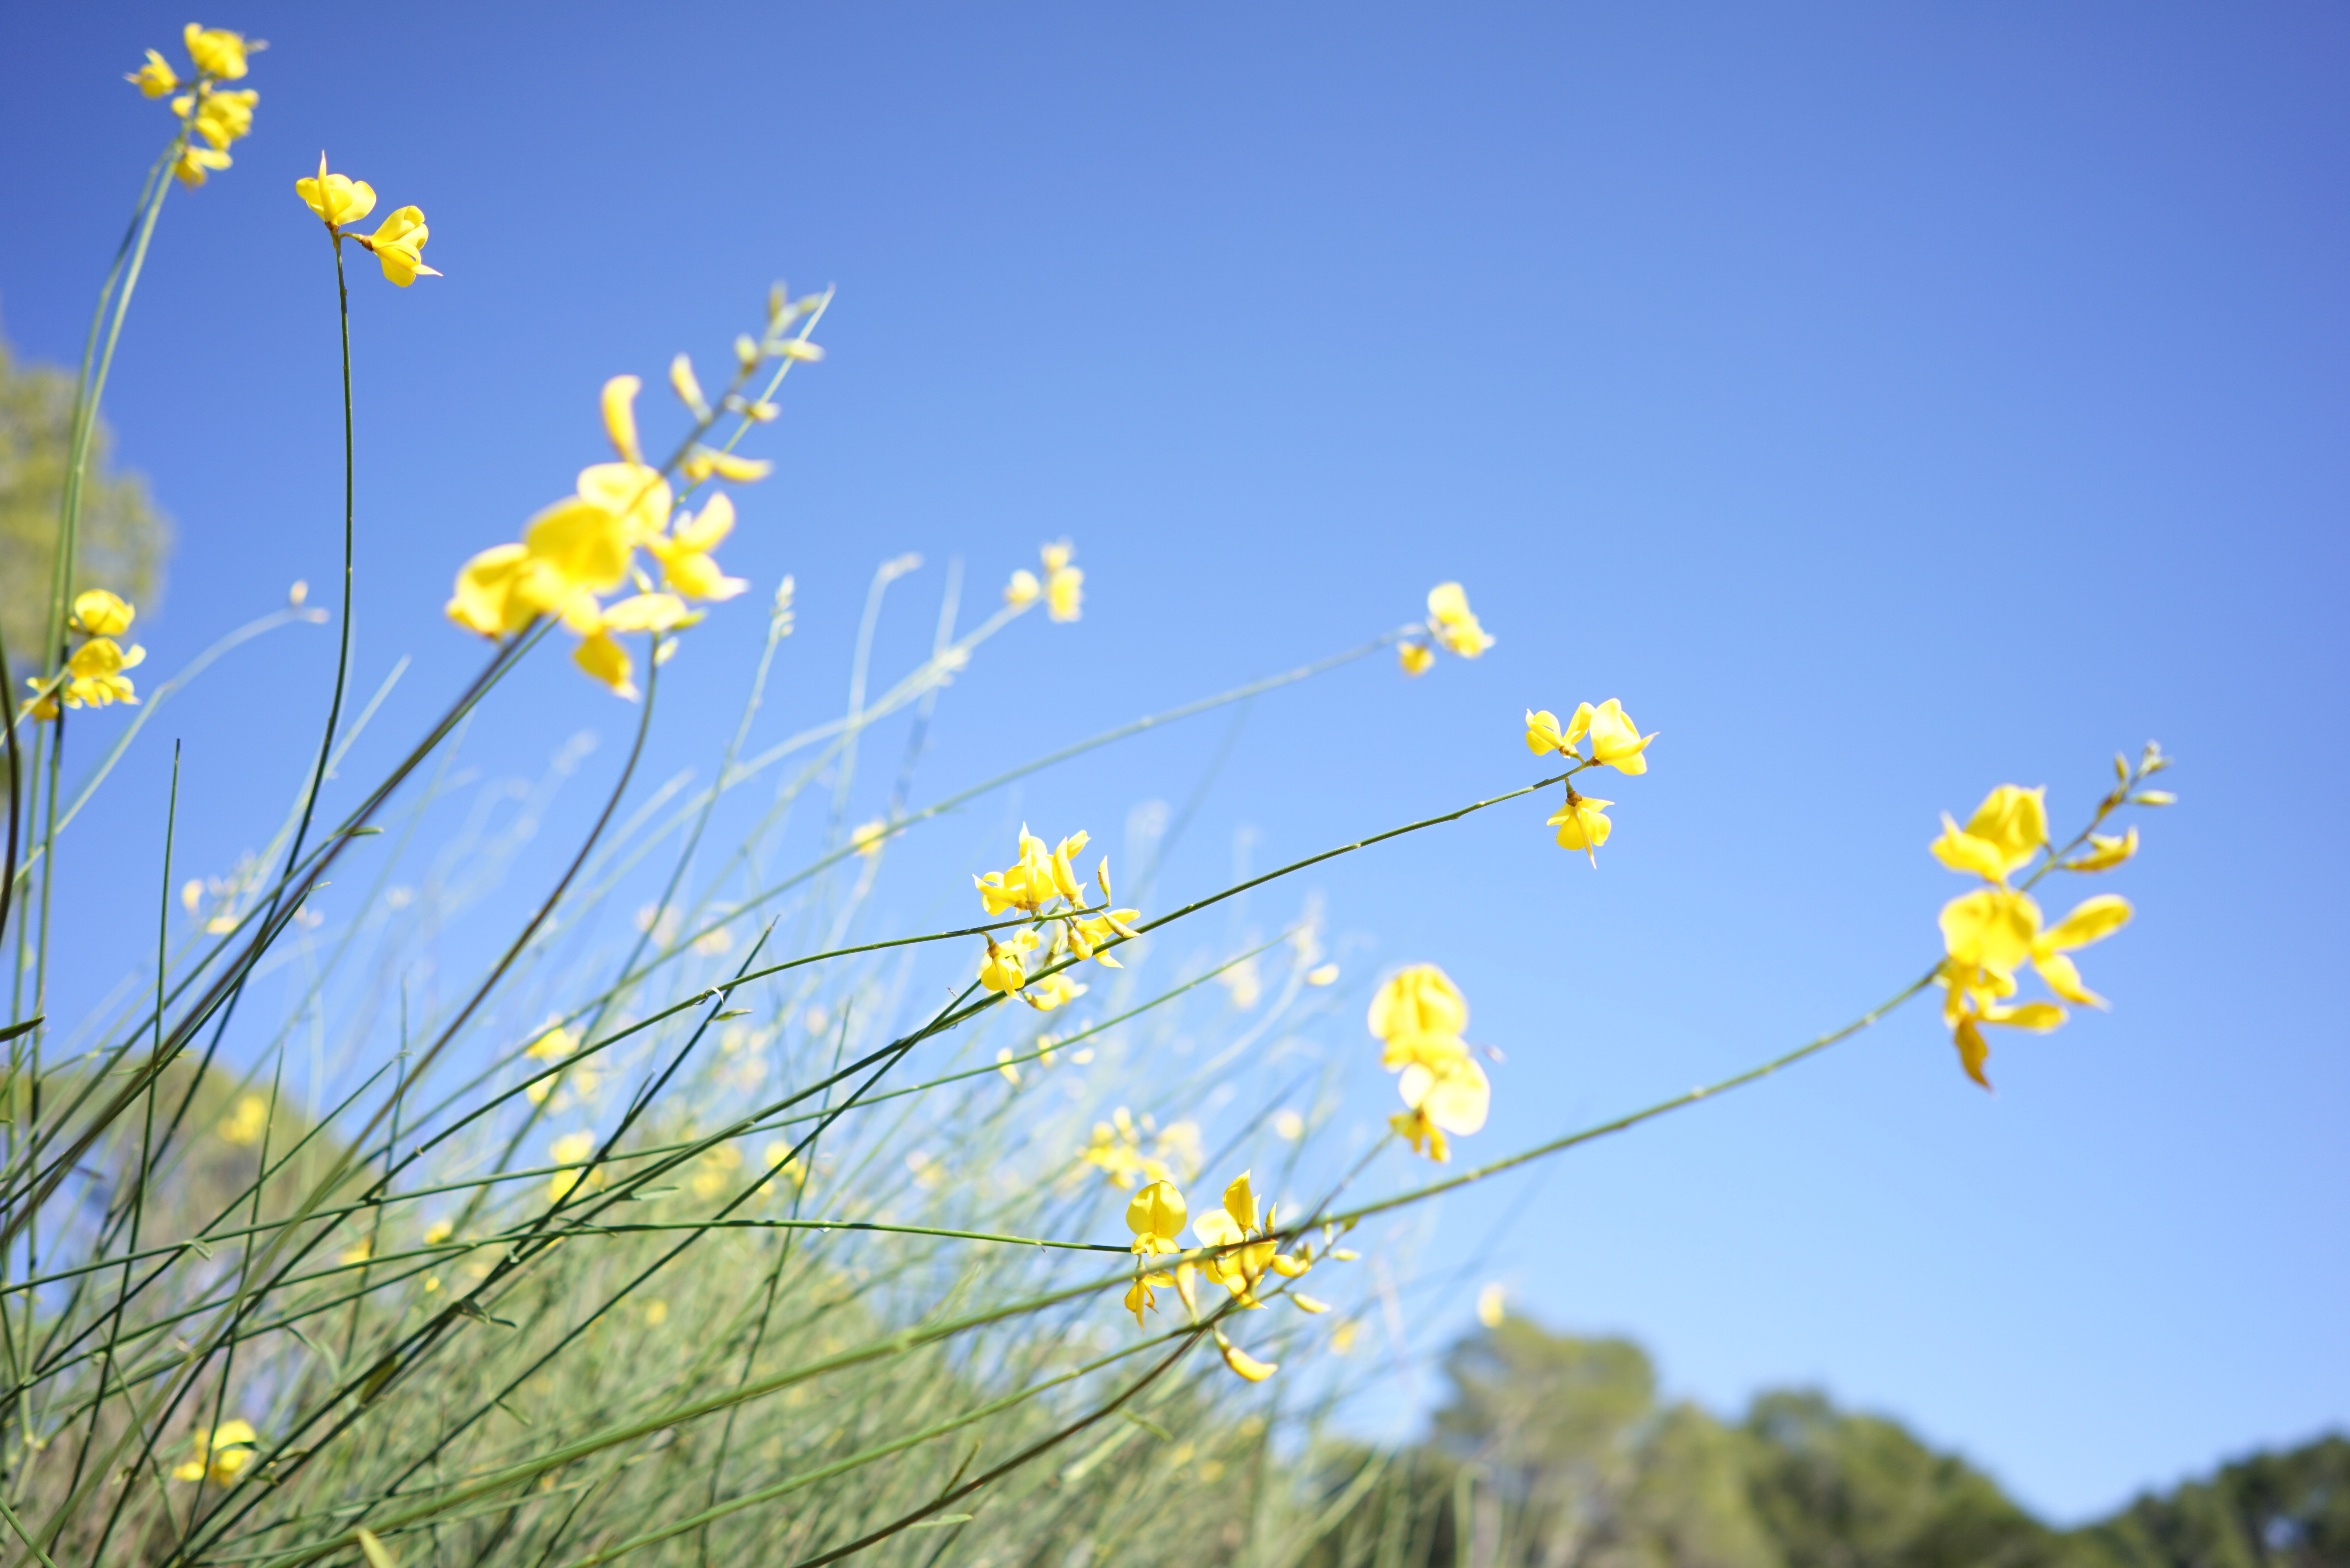
nature, grass, branch, blossom, cloud, plant, sky, field, meadow, prairie, sunlight, flower, produce, yellow, flora, rapeseed, wildflower, grassland, brassica, macro photography, flowering plant, grass family, land plant, mustard plant